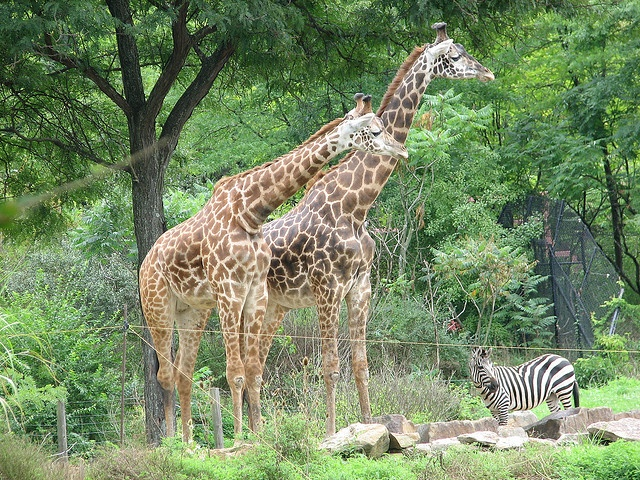
a couple of giraffes stand in front of a zebra
Two giraffes that are standing in the grass.
Two giraffes and a zebra are behind a fence.
Two giraffes and a zebra surrounded by green trees in an outdoor zoo setting.
The two giraffes and a zebra are standing near the trees.